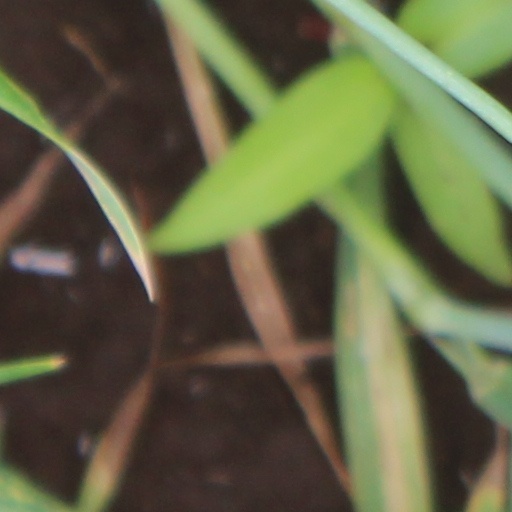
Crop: wheat